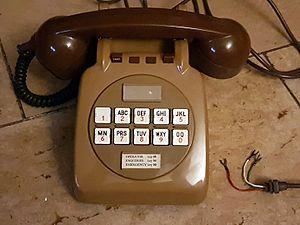
Un clavier téléphonique est un type de clavier équipant les terminaux téléphoniques et dont la fonction principale est de composer les numéros.